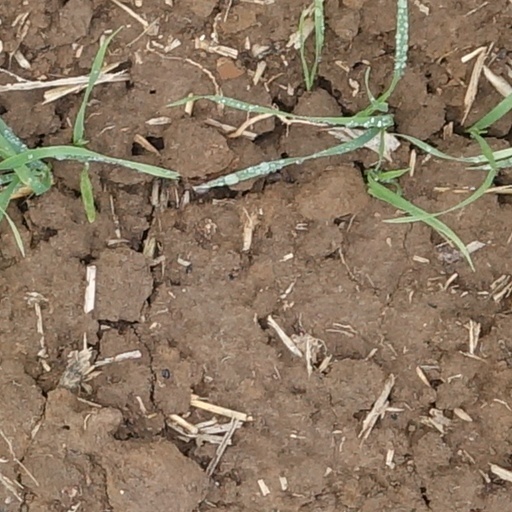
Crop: wheat